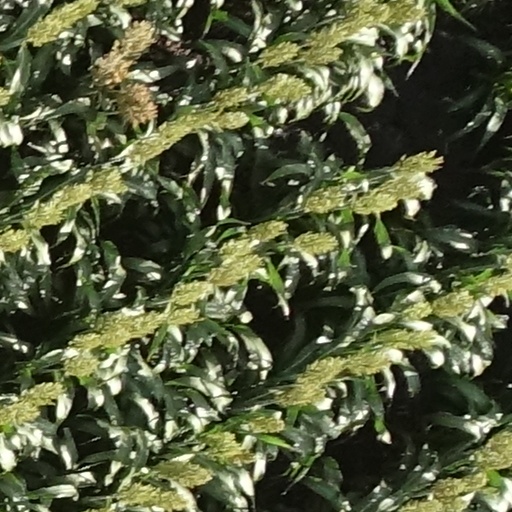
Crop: sorghum